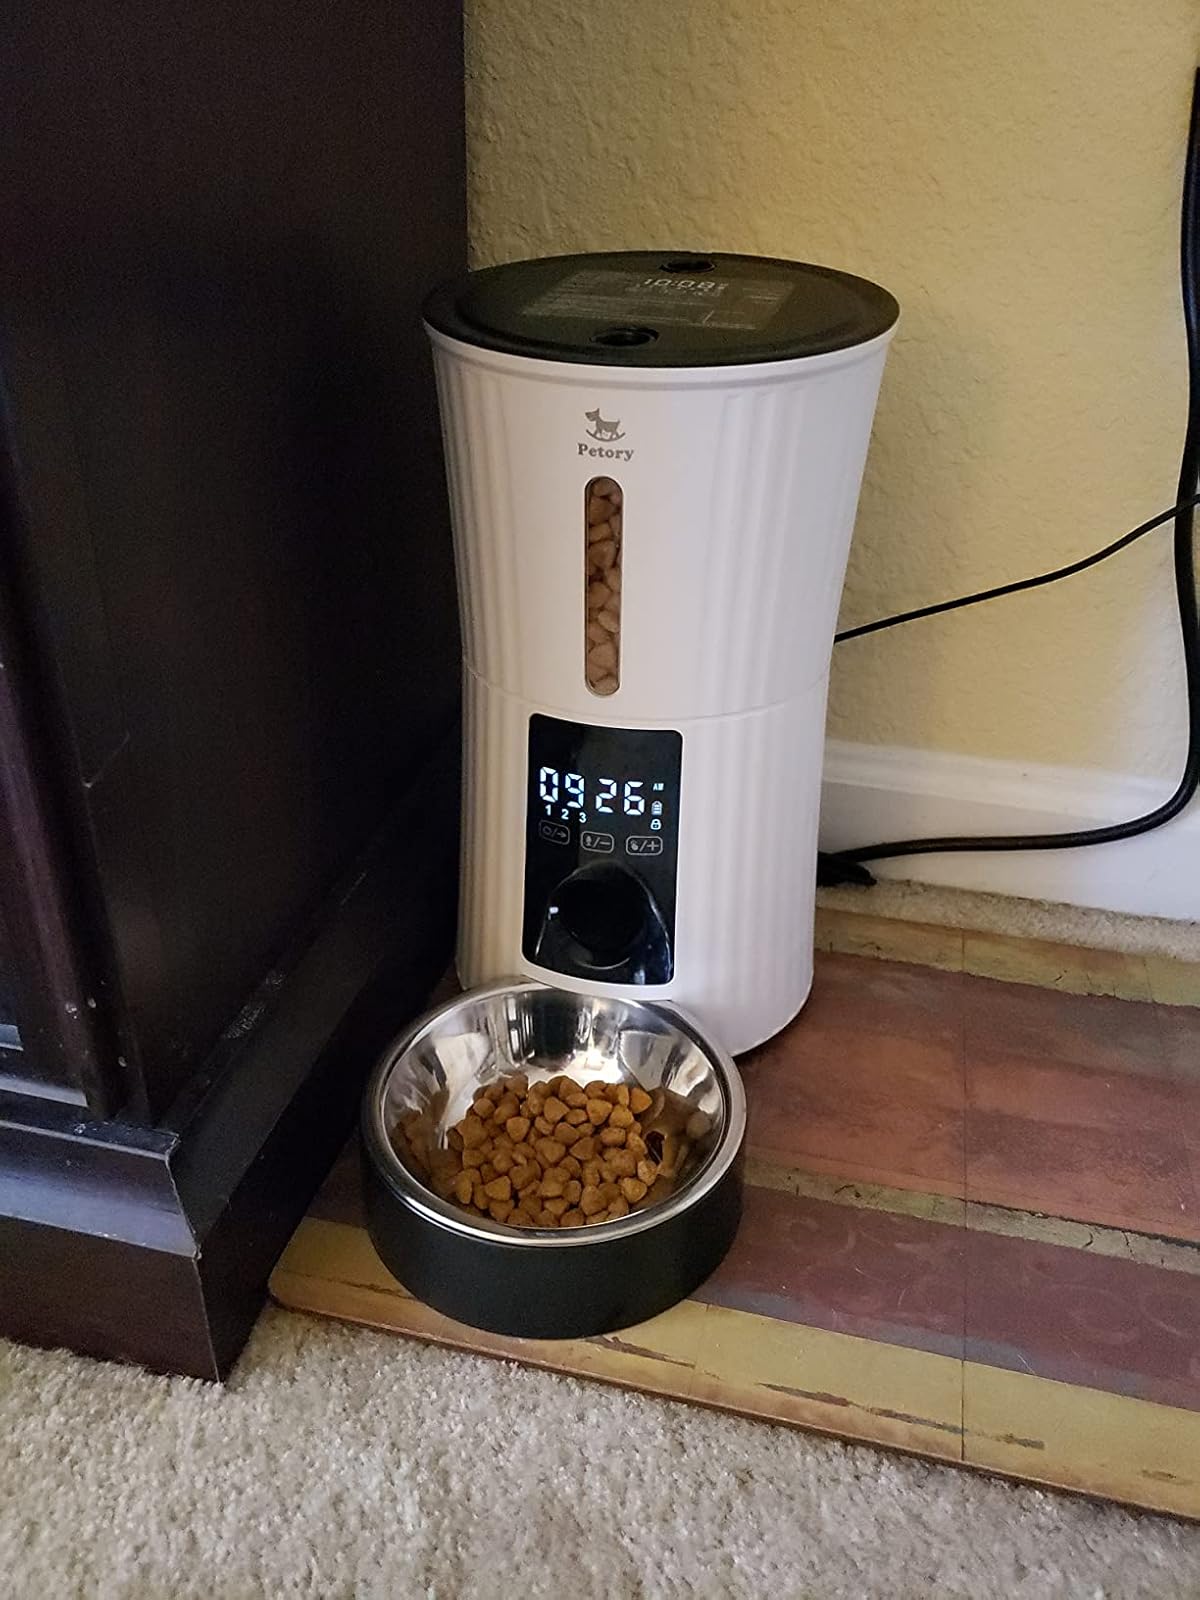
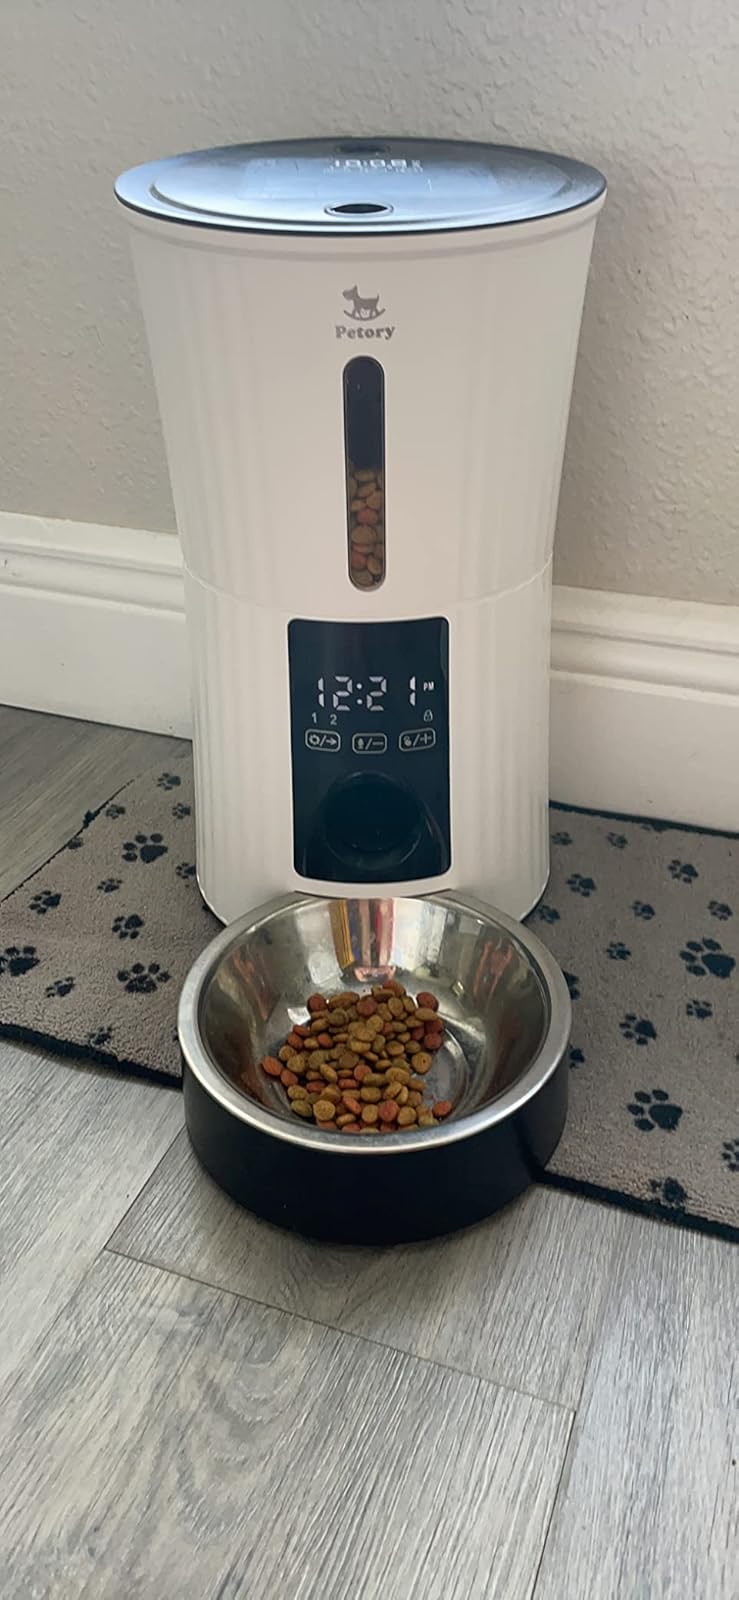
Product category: items_feeder
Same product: yes